Sky position (RA, Dec in degrees): 176.209, 21.045
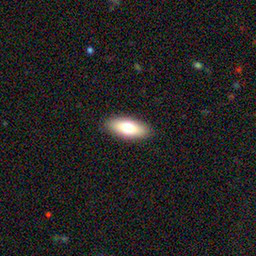
Galaxy morphology: In-between Round Smooth Galaxies